Sentinel Project for Genocide Prevention

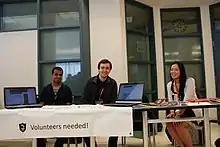
(L to R) SP Volunteers Abhishek Bhatnagar, Mikel Cavia and Lisa Leong

The Sentinel Project is developing a genocide risk assessment, forecasting and situation monitoring process to monitor vulnerable communities worldwide. Their objective is to systematically collect and assess data using a framework of analysis based on existing genocide research. This framework is used to systematically track "Situations of Concern" (SOCs), release regular forecasts and guide response strategies. Regular threat assessment updates with background analysis on root cause and context are consistently released. The Sentinel Project works with vulnerable communities to develop non-violent strategies and counter-measures to address the risk factors and operational processes identified as the underlying causes of the genocidal threat by effectively engaging target communities, policy-makers, NGOs and the media and developing on-the-ground information networks in SOCs. To support the process, the Sentinel Project had developed an online threat tracking, visualization, and broadcast early warning platform that aggregates public data from a wide range of sources in real-time: media stories, socioeconomic data, NGO reports, SMS, Twitter, Facebook, Blogs, etc. The project released its first public threat assessment report in May 2009. This report focused on the persecution of the Baháʼí Faith community in Iran. Since then, the group released two other reports on Kenya and Azerbaijan, and is currently working on assessment reports on the risk of genocide in Myanmar, Colombia and Indonesia. The group's reports and analysis have been disseminated by various media sources and advocacy organizations. To support its mission, the organization plans to create a Sentinel Hub, one of the world's first workspaces dedicated to developing and employing technologies for predicting and preventing mass atrocities.